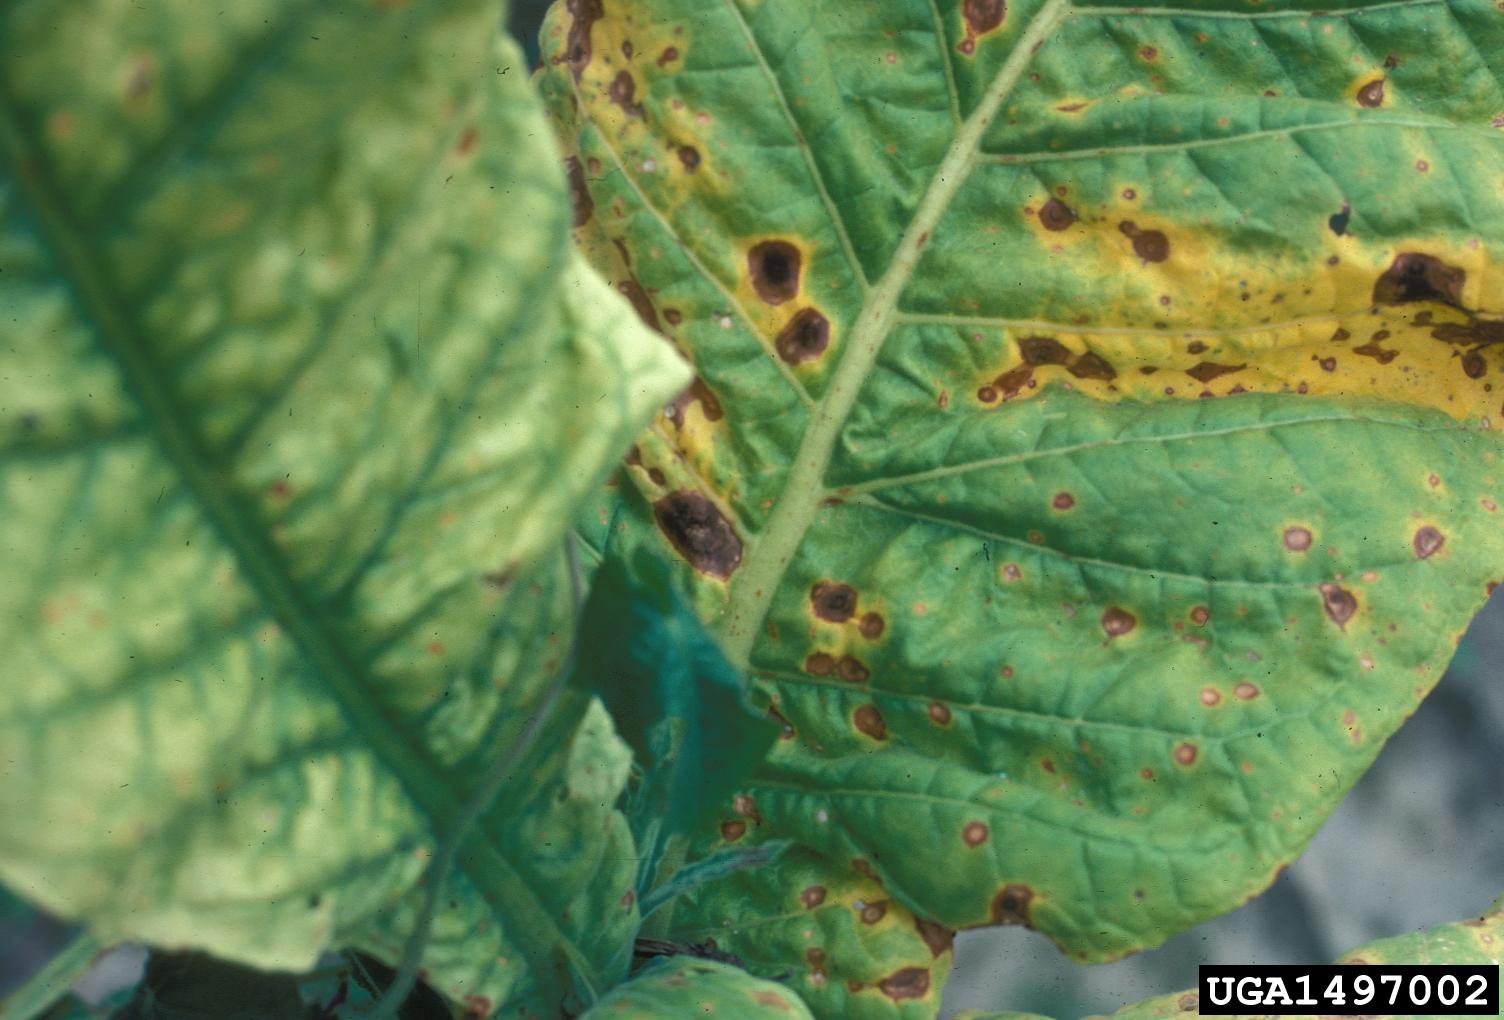
Plant: Tobacco
Disease: tobacco brown spot